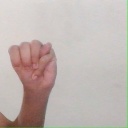
अक्षर: म